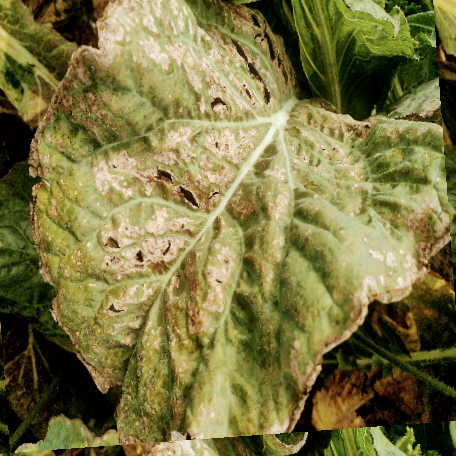
Label: Downy Mildew